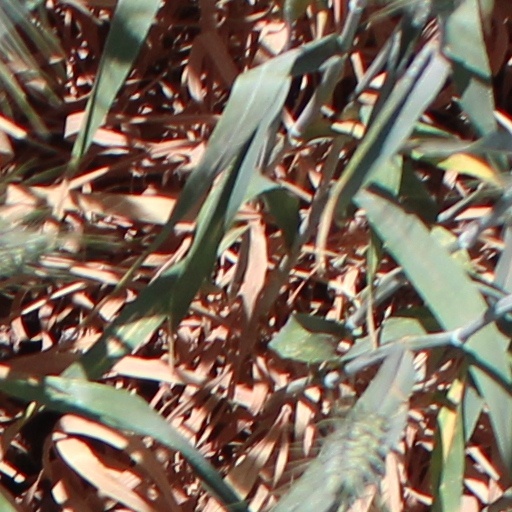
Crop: wheat